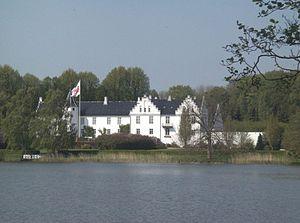
Le domaine de Dallund se trouve dans la paroisse de Søndersø dans l'île de Fionie au Danemark.
Le baron Carl Frederik Axel Bror von Blixen-Finecke, né le 15 août 1822 à Dallund et mort le 6 janvier 1873 à Malmö, est un homme politique suédo-danois.